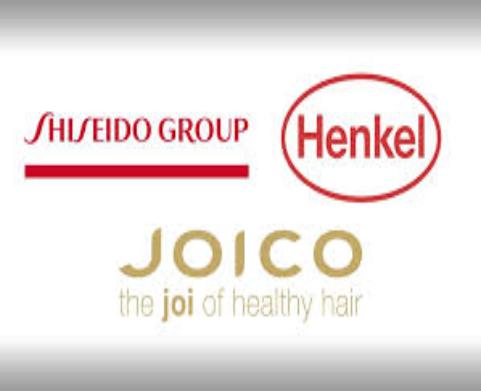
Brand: Joico
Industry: Necessities